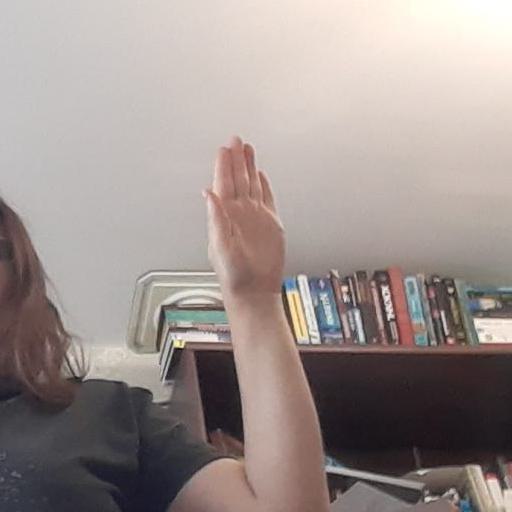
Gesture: stop